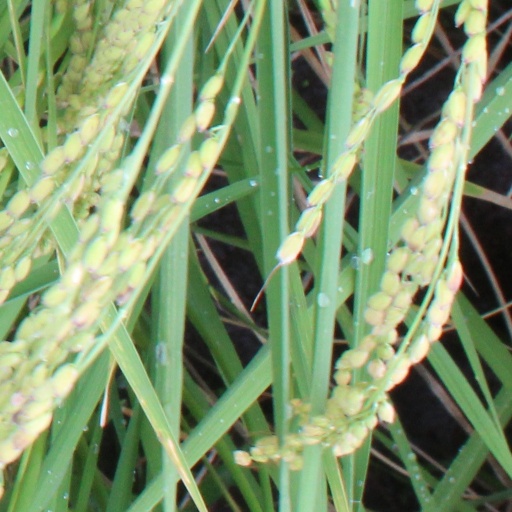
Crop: rice